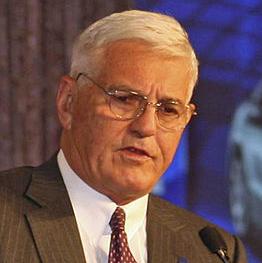
Age: 75